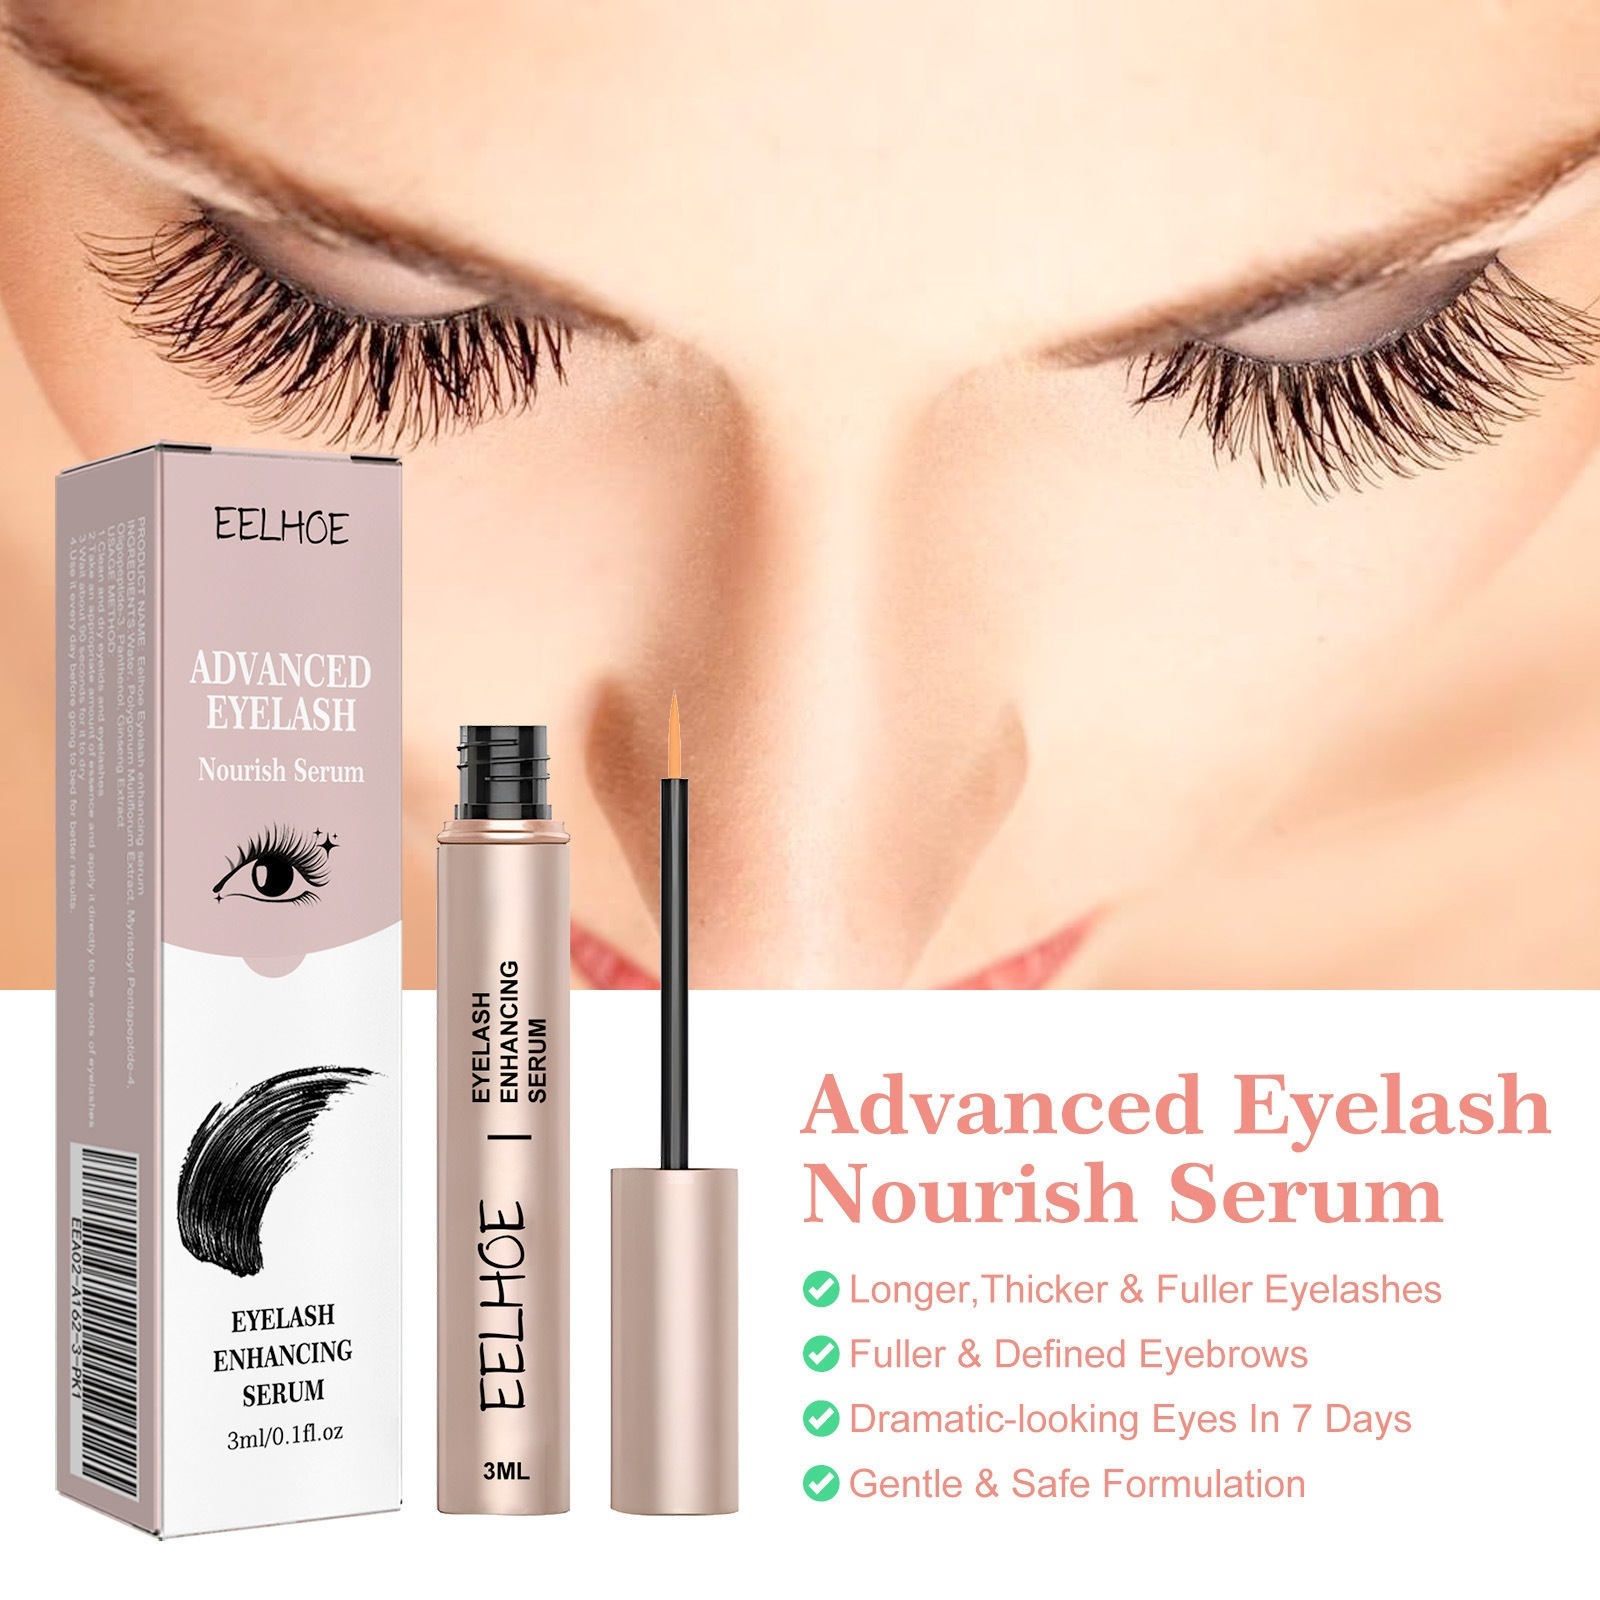
EELHOE Eyelash Liquid - Natural Curling, Lengthening & Thickening Serum, Moisturizing Care
Brand: PrioStock
Achieve longer, fuller, more beautifully curled lashes with this premium EELHOE eyelash liquid. Specially formulated to enhance natural curling, lengthening, and thickening, the nourishing serum delivers moisture and vital nutrients for healthy, dramatic lashes. Compact 3ml bottle is perfect for travel or daily use just apply to clean lashes before bed or makeup. Suitable for all beauty routines and skin types. Specifications: Brand: EELHOE Category: Other makeup/beauty tools Net content: 3ml Box size: Height 9.4cm × Width 1.6cm Bottle size: Height 9.1cm × Diameter 1.3cm Place of origin: Other Format: Liquid eyelash serum Application: Natural curling, lengthening, thickening, moisturizing Features: Enhances natural lash curl, length, and thickness Moisturizing formula for healthy growth Easy to apply, quick-absorbing liquid Compact, travel-friendly packaging Suitable for all skin types and beauty routines Item Dimension Box Height 9.4cm / 3.70inch Box Width 1.6cm / 0.62inch Bottle Height 9.1cm / 3.58inch Bottle Diameter 1.3cm / 0.51inch
Category: Health & Beauty > Personal Care > Cosmetics > Makeup > Eye Makeup > Lash & Brow Growth Treatments